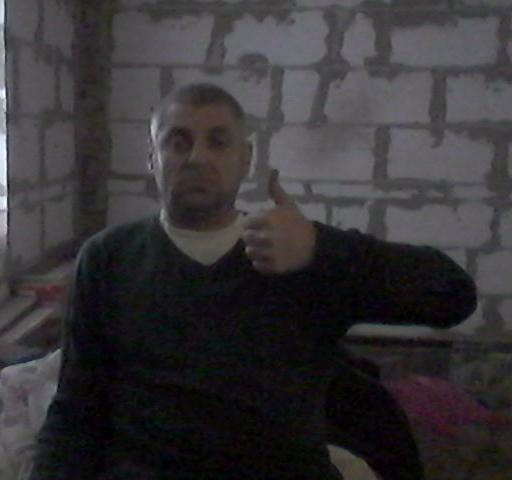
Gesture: like